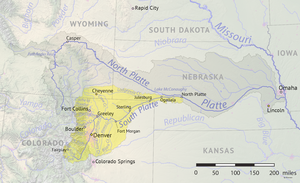
La rivière South Platte est l'un des deux affluents principaux de la rivière Platte. Elle fait partie du bassin hydrographique du fleuve Mississippi par la rivière Missouri. Son tracé passe par les États du Colorado et du Nebraska aux États-Unis.